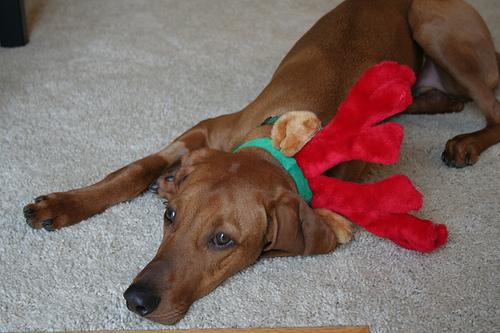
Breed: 207-n000045-redbone